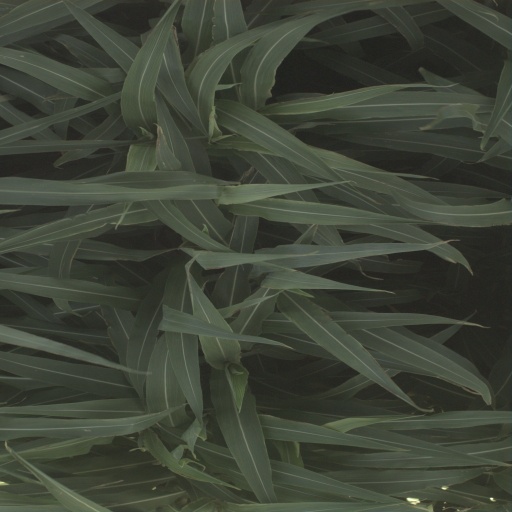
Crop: sorghum